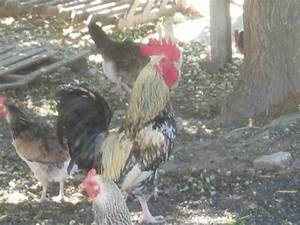
Label: gallina